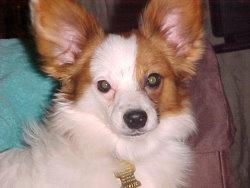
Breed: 806-n000129-papillon